Military history of South America

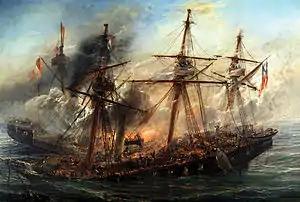
Naval Battle of Iquique: the "Esmeralda" versus the "Huáscar".

López had forged an alliance with the Blanco faction in Uruguay. The tensions between the different factions in Uruguay, combined with the links between Uruguay and those territories absorbed into Brazil in 1828, meant that renewed military conflict remained a real possibility. When Brazil intervened to support its own clients, the Colorado faction, López declared war on Brazil. López then invaded Argentina in order to move forces quickly against Brazil, leading to Argentina joining the war on Brazil's side. The triple alliance – Brazil, Argentina and Uruguay – were outnumbered at the start of the conflict on land, but held a clear advantage at sea, thanks to Brazil's naval Armada. Initially, Paraguayan forces had the advantage and advanced rapidly. The alliance responded at the naval battle of Riachuelo in 1865, where the Brazilian fleet commanded by Francisco Manoel Barroso da Silva won, destroying the Paraguayan navy. The battle decided the outcome of the war in favour of the Triple Alliance, as the limitations on road transport mean that rivers were critical to military maneuver. By the end of 1865, the Triple Alliance was on the offensive on land and were prepared to invade Paraguay. The invasion itself ground on, marked by high rates of disease and attrition. It was not until 1869 that Asunción was finally occupied, and the conflict then turned into a drawn-out guerrilla war that lasted until López was killed in 1870. The result was disastrous for Paraguay – some estimates place total Paraguayan losses — through both war and disease — as high as 1.2 million people, or 90% of its pre-war population. It took decades for Paraguay to recover from the destruction.